Mihail Venkov

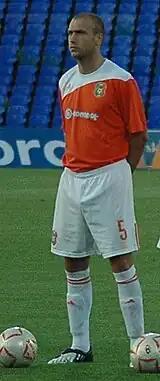
Venkov playing for Litex

Between 2002 and 2005 Venkov played for Bulgaria national under-21 football team. Since 2004 he has been playing for the Bulgaria national football team. He has currently been capped seven times for Bulgaria. In October 2012, following a long absence from international duty, he was recalled to the national side by manager Luboslav Penev for two 2014 World Cup qualifiers – against Denmark and the Czech Republic, but remained an unused substitute in these games. In February 2015, following the refusal of a number of Bulgarian and foreign clubs to release players for national team duty, Venkov again became part of the roster, being called up by new manager Ivaylo Petev to participate in a non-official friendly match against Romania. On 7 February, he played over the course of the whole second half of the match that ended in a 0:0 draw.